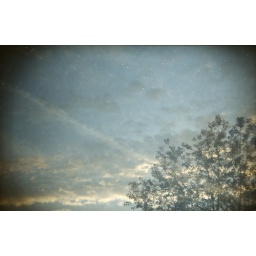
Double exposure: tree against clouds; and more clouds with jet trail.Film expired 03/2008.